Planets in astrology

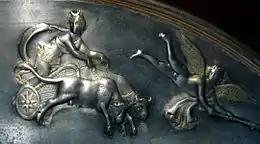
Luna or Diana, wearing a crescent-moon crown and driving her ox-drawn chariot "(biga)", on the Parabiago plate (2nd–5th centuries AD)

The Moon is the ruling planet of Cancer♋️ and is exalted in Taurus ♉️. In classical Roman mythology, the Moon was Luna, at times identified with Diana (Artemis and Selene in Greek Mythology). The Moon is large enough for its gravity to affect the Earth, stabilizing its orbit and producing the regular ebb and flow of the tides. The lunar day syncs up with its orbit around Earth in such a manner that the same side of the Moon always faces the Earth and the other side, known as the "far side of the Moon" faces toward space.